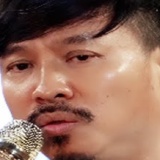
ca sĩ Quang Lập